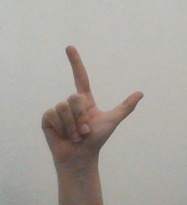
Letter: laam